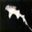
Label: shark